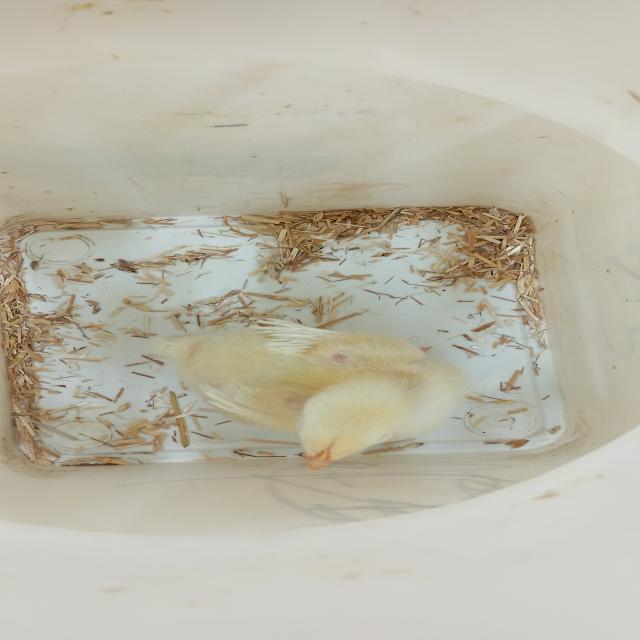
Weight: 206 g